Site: brandenburg
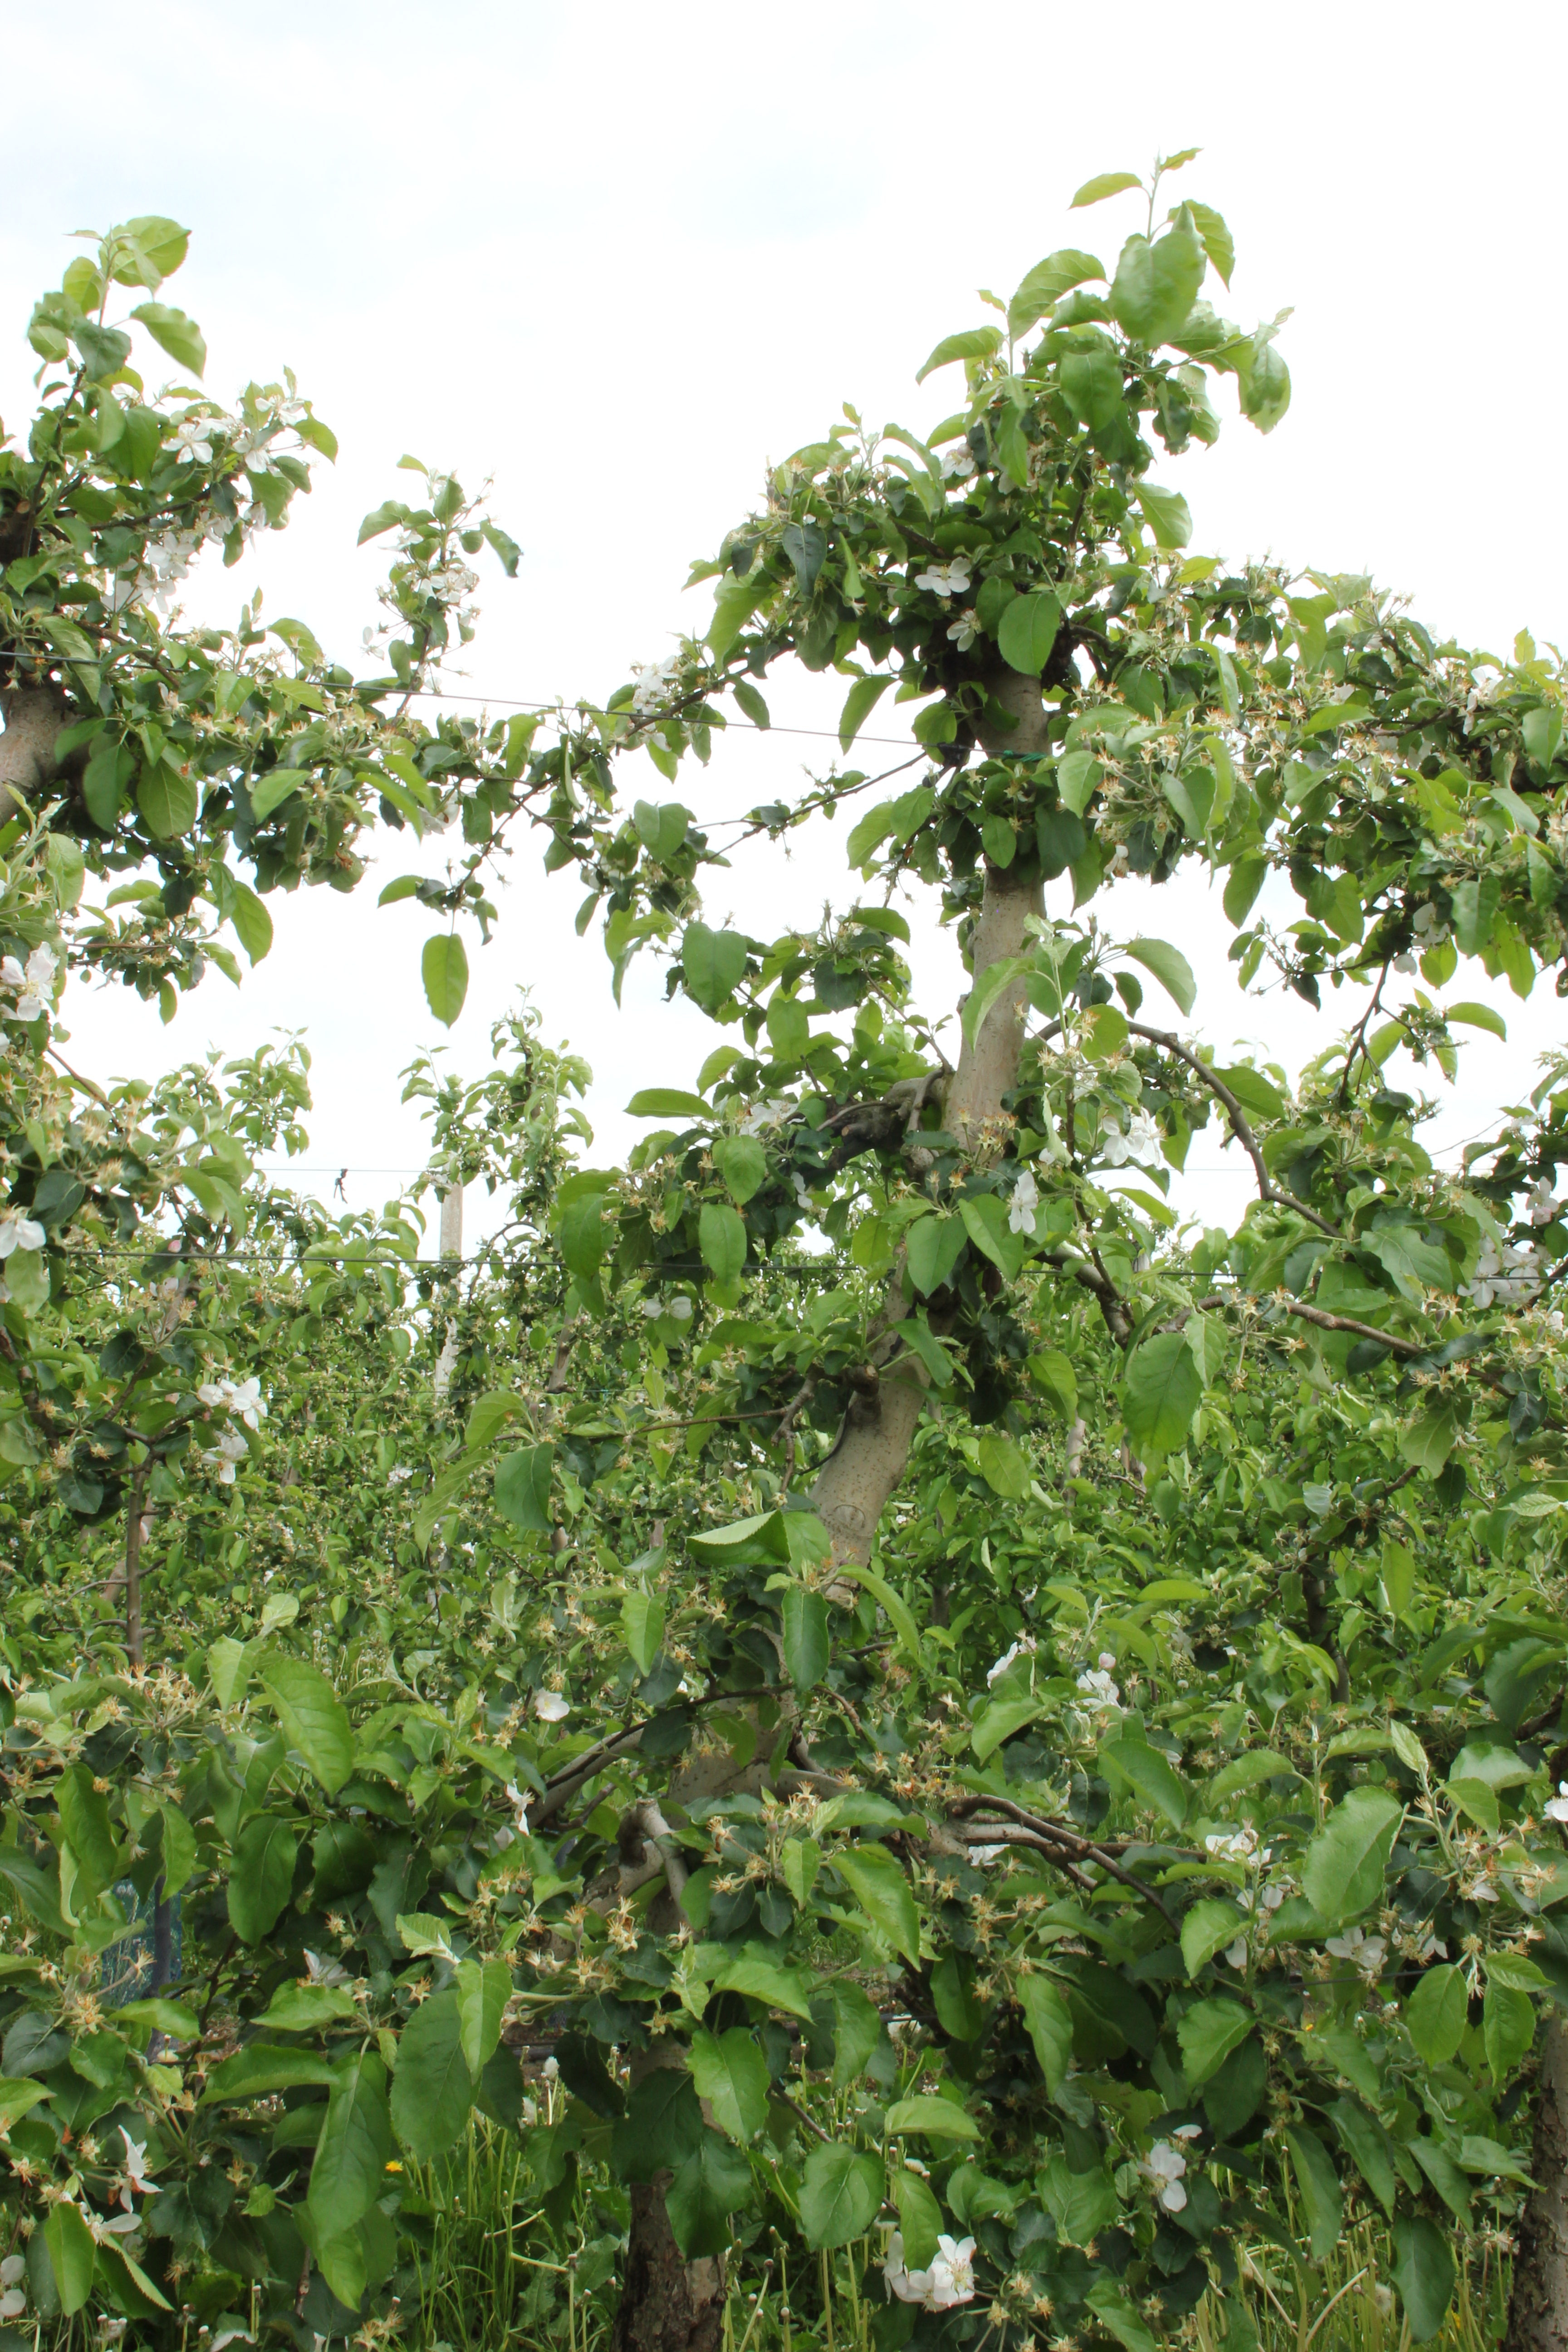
Growth stage (BBCH 67): Flowering